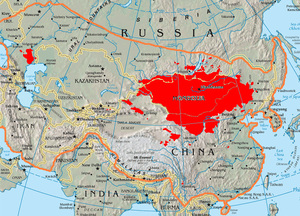
Mongolsk (sprog)
Mongolsk sprogs omtrentlige udbredelsesområde.
Mongolsk er et sprog, som tales af ca. 6 millioner mennesker i Mongoliet og i provinsen Indre Mongoliet i Kina. Sproget er det væsentligste sprog i den mongolske sprogfamilie. Nogle regner dog mongolsk som del af den altaiske sprogfamilie der også omfatter tyrkisk. I Mongoliet bruges i dag det kyrilliske alfabet. I Kina anvendes en traditionel mongolsk skrift.